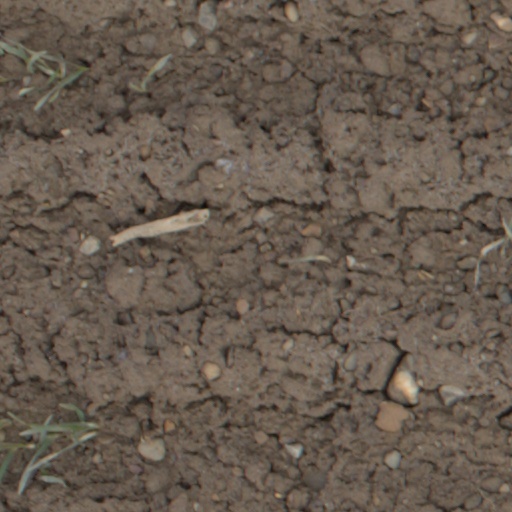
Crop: wheat